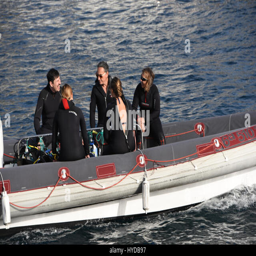
happy group of people in an inflatable boat with wet suits